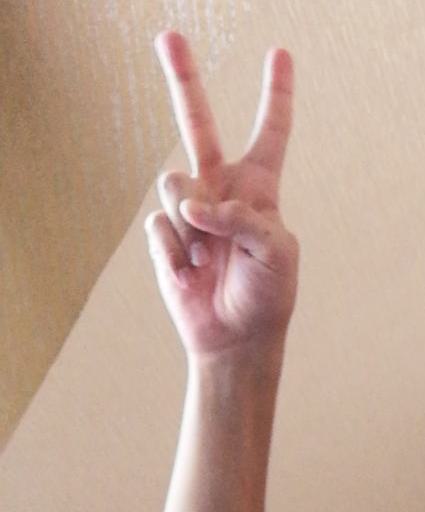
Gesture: peace